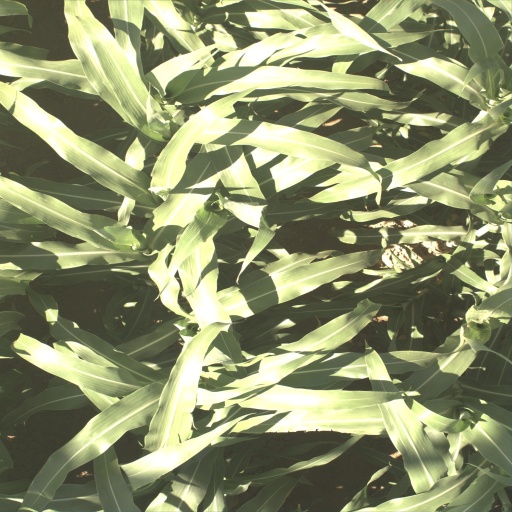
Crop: sorghum